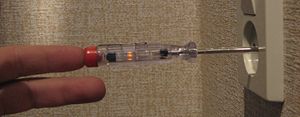
Polsøger / Typer / Glimlampe
Polsøger i brug. Glimlampen lyser kun lidt.
En polsøger efter VDE 0680 del 6 enpolet spændingstester op til 250 V vekselspænding) er et lille simpelt testværktøj til at fastslå om der er vekselspændinger i lavspændingsintervallet fra 100 V og op til 250 V i forhold til jordpotentialet ved frekvenser mellem 50 og 500 Hz. Typisk bliver en polsøger anvendt til at teste for spænding i lavspændings elforsyningsnet.